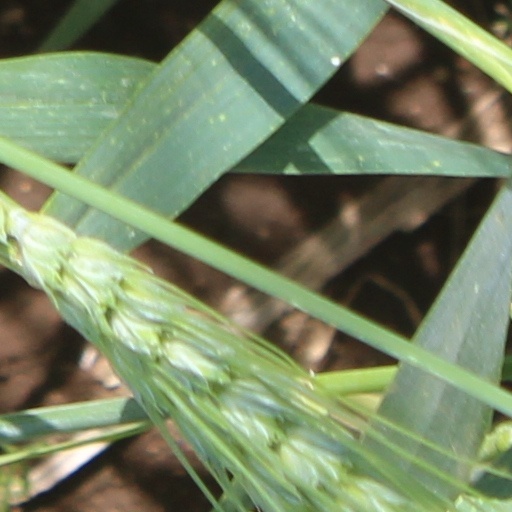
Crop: wheat